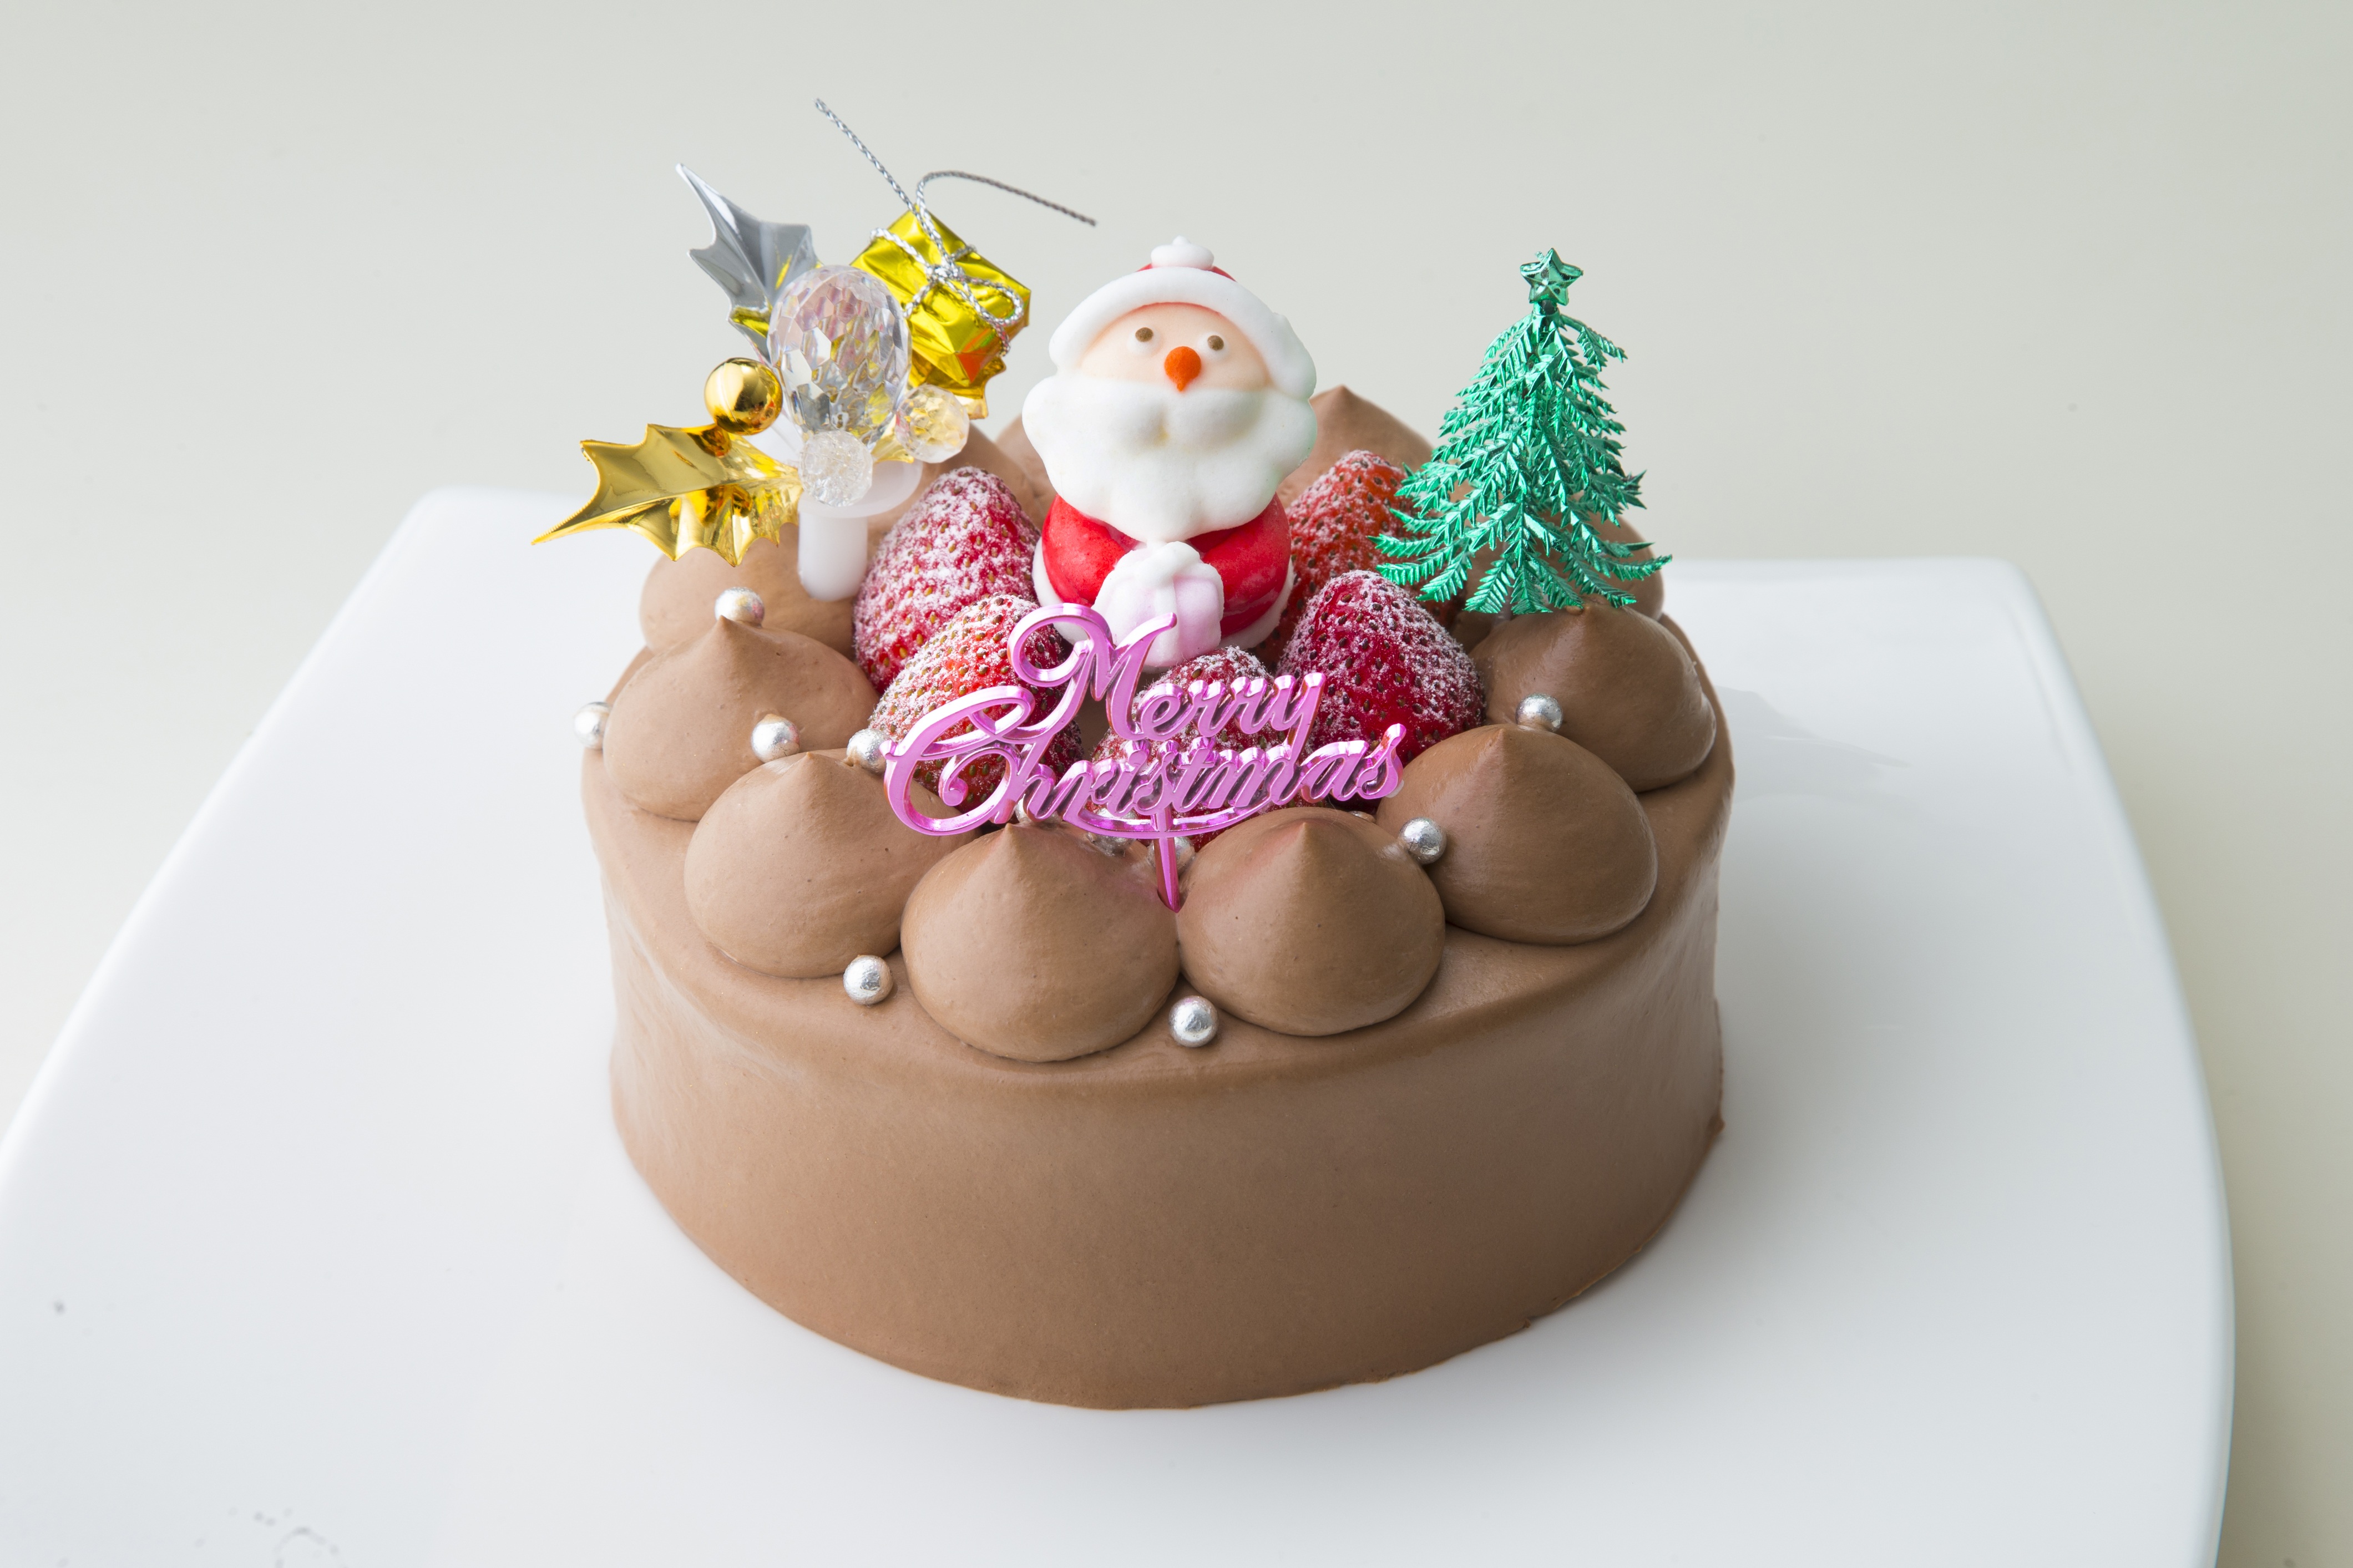
flower, food, dessert, cuisine, cake, birthday cake, chocolate cake, icing, fondant, santa claus, suites, torte, sugar paste, christmas cake, buttercream, cake decorating, choco